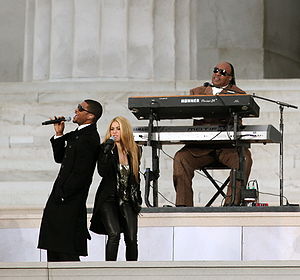
Stevie Wonder / Hits
Stevie Wonder med Usher og Shakira ved præsident Barack Obamas indsættelse i 2009.
"Stevland Morris Judkins Hardaway, bedre kendt som Stevie Wonder, er en amerikansk sangskriver, sanger, pianist og mundharmonikaspiller. Den blinde Stevland Morris fik tilnavnet 'Little Stevie Wonder', da han som 12-årigt 'vidunderbarn' brød igennem på pladeselskabet Motown med nummeret ""Fingertips"", hvor han sang og spillede mundharmonika. Hans store stemmepragt, det indlevende sangforedrag og det karakteristiske mundharmonikaspil har fra starten til i dag været Stevie Wonders kendemærke.